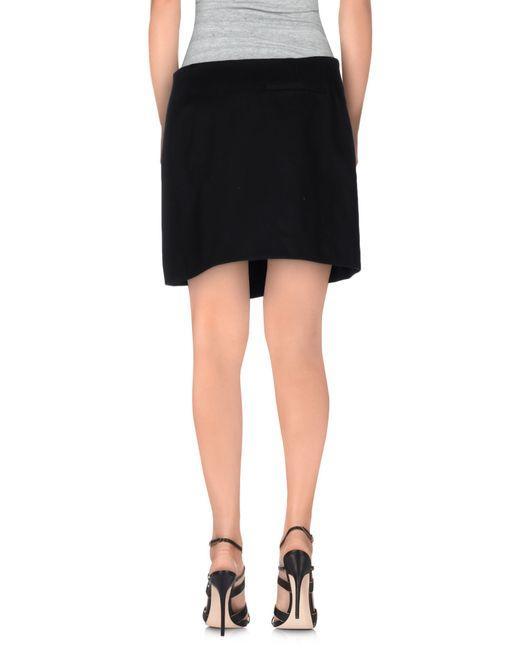
frauen hochhackige schwarze Modeschuhe